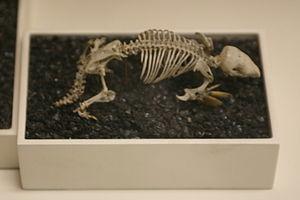
Les Taupes marsupiales ou Notoryctidés sont une famille de mammifères marsupiaux qui vivent dans les déserts de l'Ouest australien.